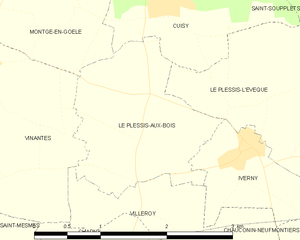
Carte des communes françaises Le Plessis-aux-Bois